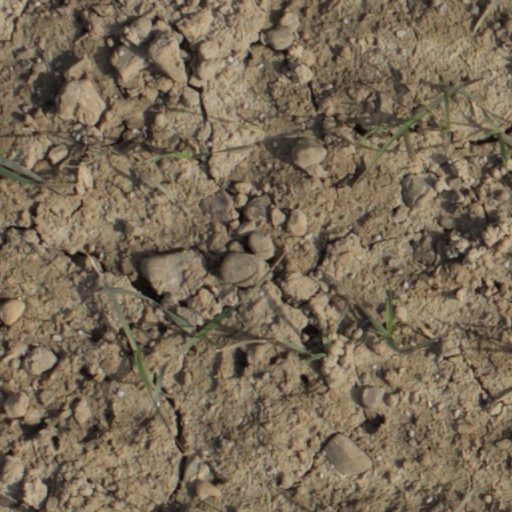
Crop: wheat